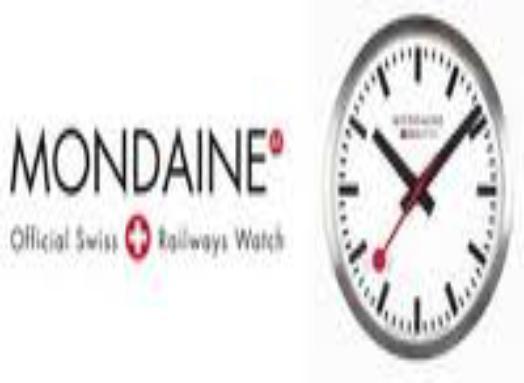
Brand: mondaine
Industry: Food